Stennis International Airport

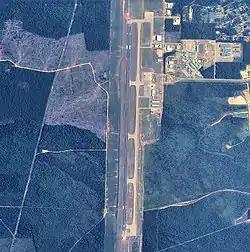
USGS 2006 orthophoto

Stennis International Airport is a public use airport in Hancock County, Mississippi, United States. Owned by the Hancock County Port and Harbor Commission, the airport is located eight nautical miles (15 km) northwest of the central business district of Bay St. Louis, Mississippi. It is included in the National Plan of Integrated Airport Systems for 2019–2023, which categorized it as a "general aviation" facility.